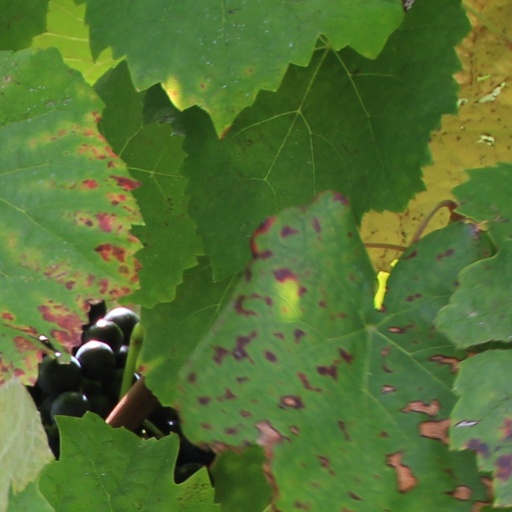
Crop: grape